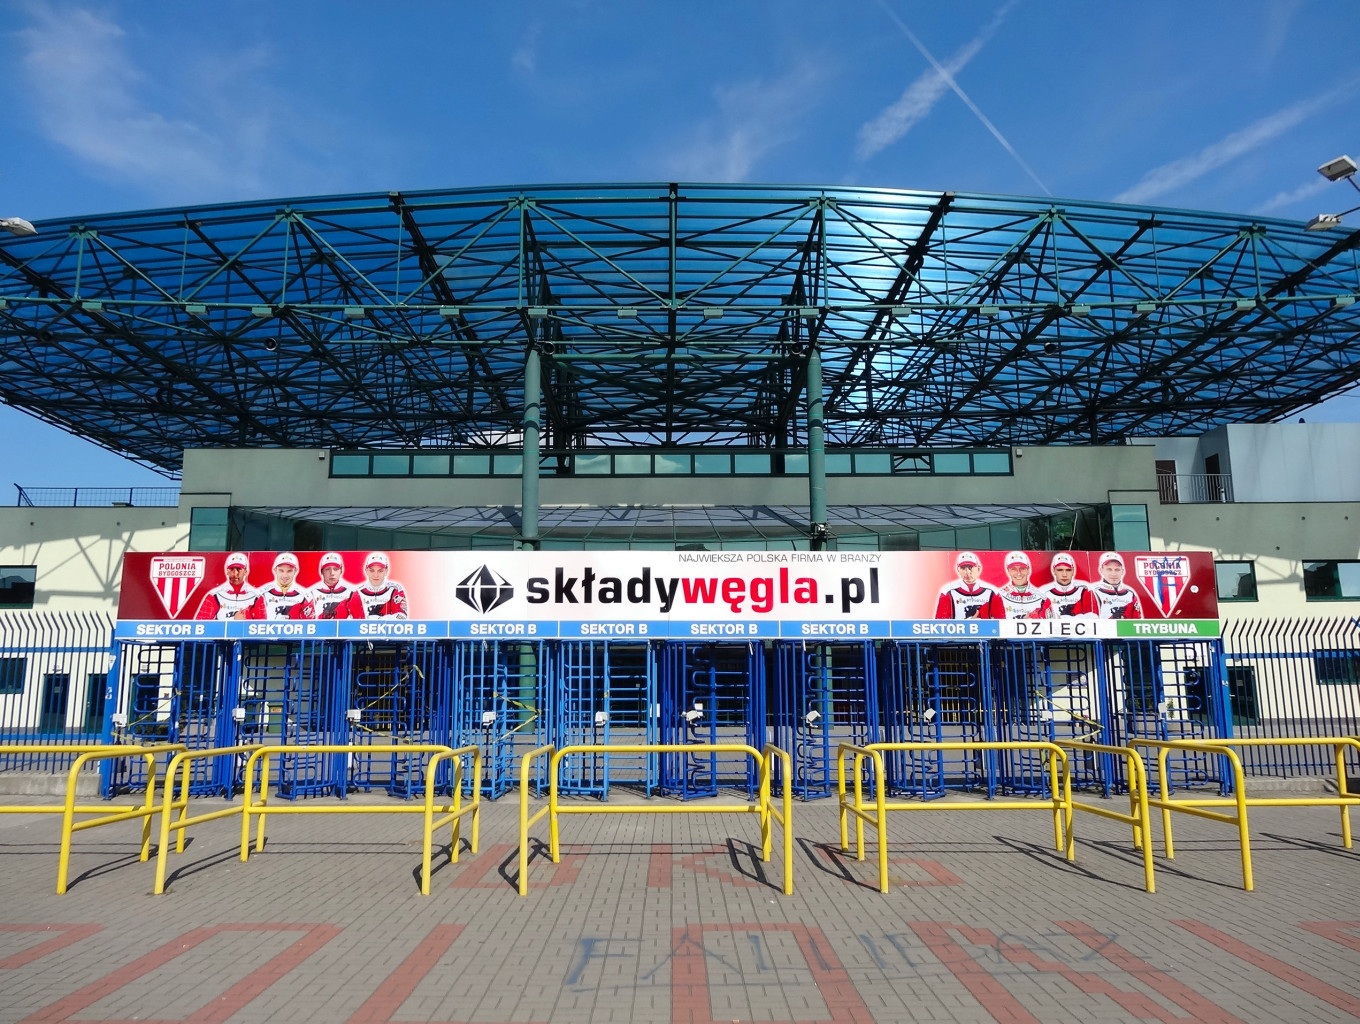
structure, boardwalk, walkway, entrance, stadium, arena, sports, race track, gates, entertainment, stadion, bydgoszcz, sport venue, boxing ring